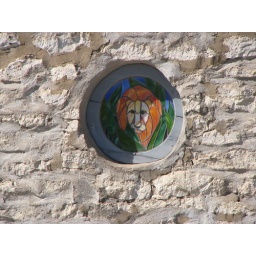
Taken FEB 9, 2008 in Decatur, TX . Round window with stained glass lion head